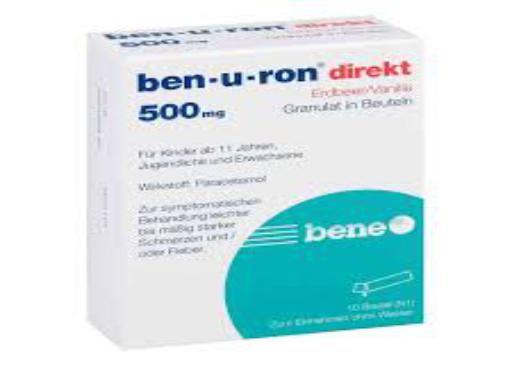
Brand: benuron
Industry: Medical